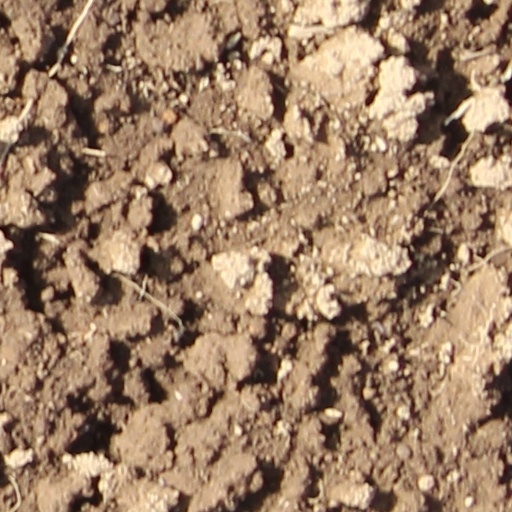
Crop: wheat